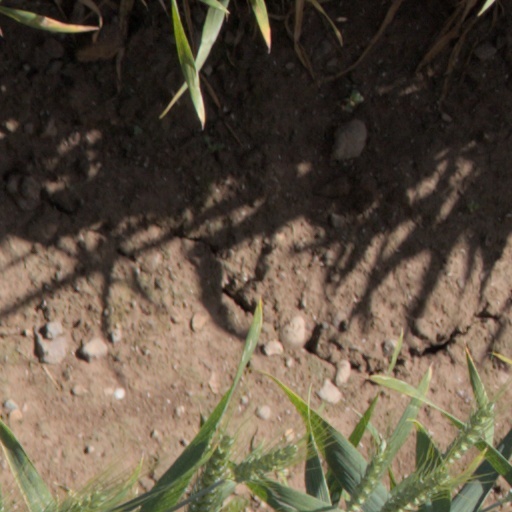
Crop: wheat